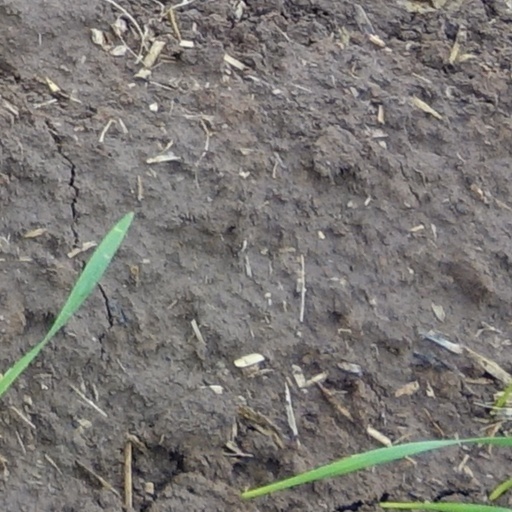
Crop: wheat